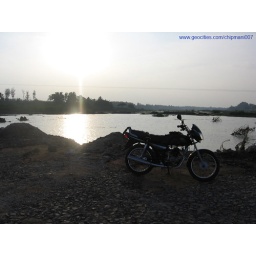
this is the ground bridge used for connecting the ends before the higher bridge is under construction..in pic my caliber 115...great ha...